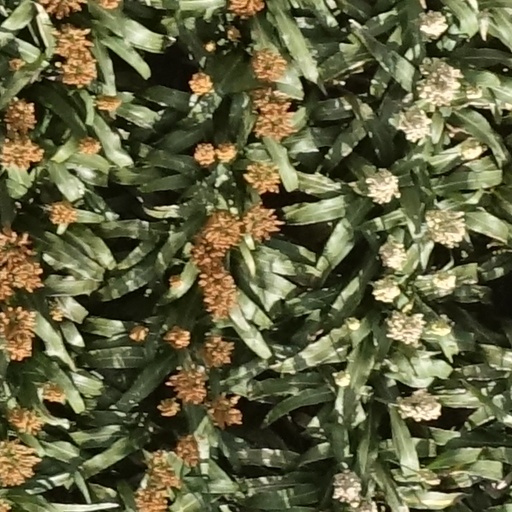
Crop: sorghum